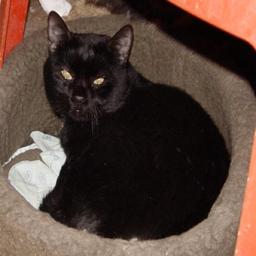
Animal: cats